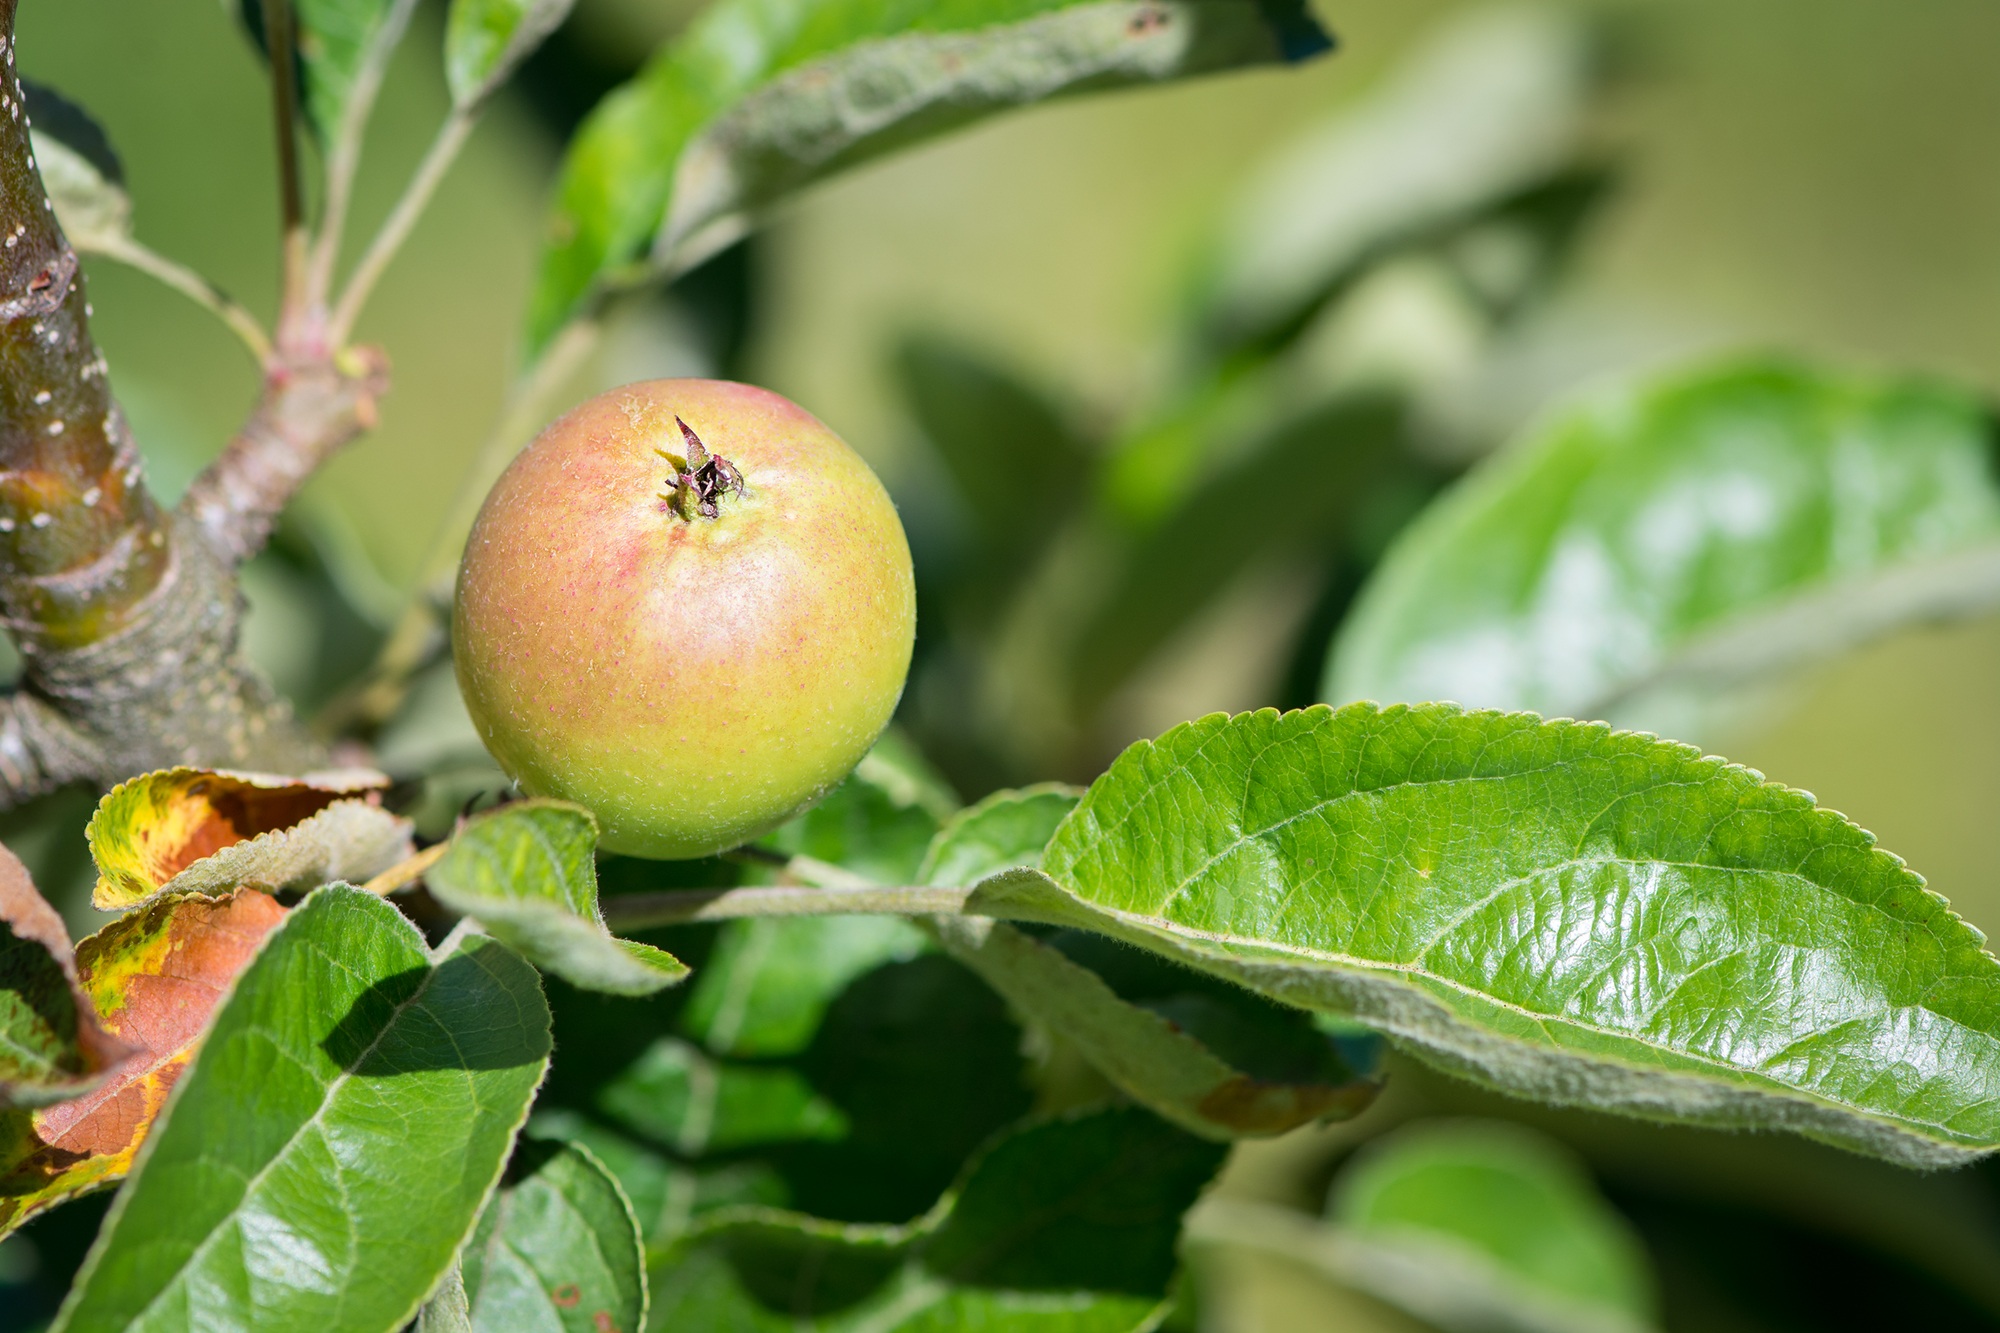
apple, tree, nature, branch, plant, fruit, leaf, flower, orchard, food, green, harvest, produce, botany, garden, close, flora, cultivation, shrub, vitamins, of course, citrus, immature, apple tree, macro photography, bio, vegetable garden, mature, kernobstgewaechs, in the garden, flowering plant, rose family, yield, ripening process, bitter orange, land plant